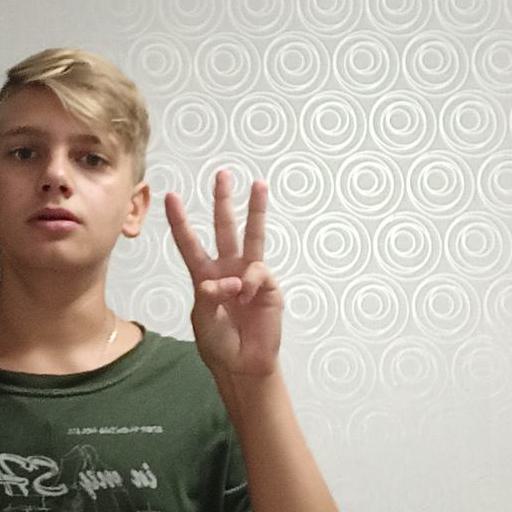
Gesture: three